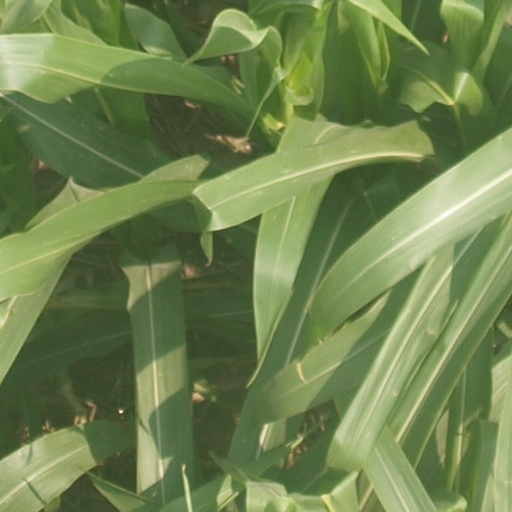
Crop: maize; corn